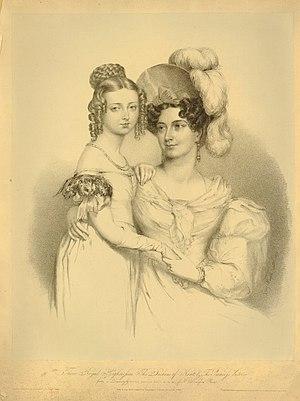
Léopold Iᵉʳ, connu auparavant sous le nom de Léopold Georges Chrétien Frédéric de Saxe-Cobourg-Saalfeld, né à Cobourg, le 16 décembre 1790 et mort le 10 décembre 1865 au château de Laeken, est un prince allemand de la maison de Saxe-Cobourg et Gotha devenu le premier roi des Belges en 1831 et le fondateur de la dynastie régnant sur la Belgique. Il est également l'ancêtre de l'actuel grand-duc de Luxembourg, du prétendant au trône d'Italie, ainsi que du prince Napoléon. Il règne sous le nom de Léopold, roi des Belges, prince de Saxe-Cobourg et Gotha, duc en Saxe.